Priscilla Roberts

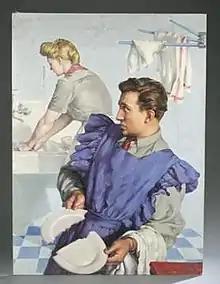
Priscilla Roberts, Untitled (Man With a Broken Plate), about 1946, oil on masonite, 30 x 22 inches

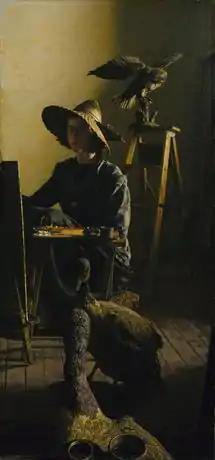
Priscilla Roberts, Self Portrait, 1946, oil on masonite, 29 7/8 x 14 1/8 inches

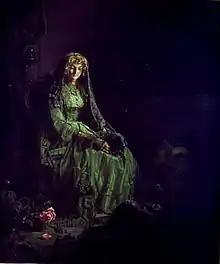
Priscilla Roberts, Lay Figure, 1950, oil on masonite, 30 x 25 inches

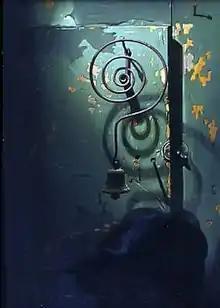
Priscilla Roberts, Tintinabulum, 1964, oil on masonite, 14 x 9 1/2 inches

After completing study at the National Academy, Roberts found work as a commercial artist. An untitled painting showing a man with a broken plate (at left) shows her style in this manner. She discovered, however, that the pressure of working to deadlines did not suit her and consequently turned to fine art. Her self portrait of 1946, shown at right, was one of the first paintings she offered for sale in a commercial gallery. It has transitional style elements. The presence of a human figure (herself) and use of natural light are marks of her early style while the meticulous rendering of the stuffed birds and the heavy shadowing are marks of the mature style she adopted in later years.